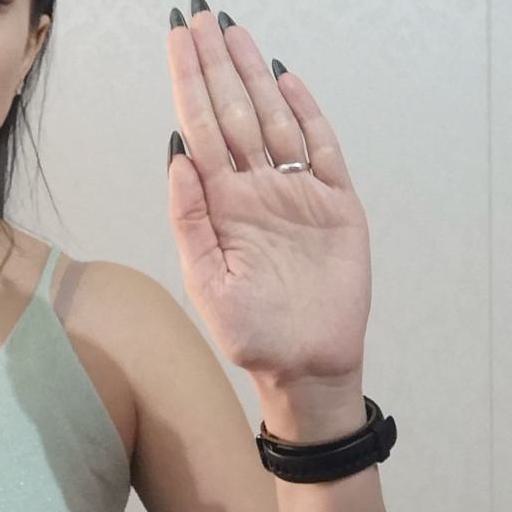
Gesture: stop